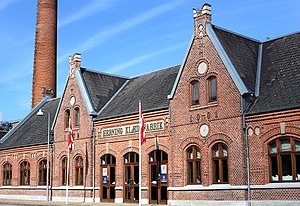
Tekstilmuseet
Tekstilmuseet i Herning
Tekstilmuseet i Herning. En del af Museum Midtjylland.
Tekstilmuseet er et kulturhistorisk museum beliggende i Herning. Museet er en del af Museum Midtjylland, som består af fem besøgssteder i Herning- og Ikast-Brande Kommuner. Tekstilmuseet hed før Textilforum, men tog i 2017 navneforandring til Tekstilmuseet.